Fourth-wave feminism in Spain

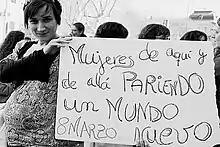
Feminist demonstrator at a protest in Madrid, Spain, 8 March 2009. International Women's Day.

In 2012, Spanish feminists celebrated for the first time the Global Day of Action for Access to Legal and Safe Abortion. The day had been created in Latin America during the 1990s. The demonstration took place against a backdrop of an expected announcement by Partido Popular Minister of Justice Alberto Ruiz-Gallardón announcing plans to introduce new, restrictive abortion measures that would set abortion legality back to a state prior to its legalization in 1985. Protests took place in Barcelona and Madrid. The Madrid demonstration was organized by Commission of Feminisms of 15-M, lasted two hours and involved marching from Puerta de Toledo to the Puerta del Sol. Event spokesperson Luisi Acevedo said of the event, "To the political and economic context that they have created, the Government also adds the ideological question that responds to the interests of ultraconservative parties and movements . They want to put us back in the role of the woman in charge, but we want to tell them that we are subjects with the capacity to decide about our life. [...] Abortion is not a crime, it is a right and it has to be outside the Criminal Code and within the public health network."